Question: Please indicate a possible affordance area of bottle that can be used for holding
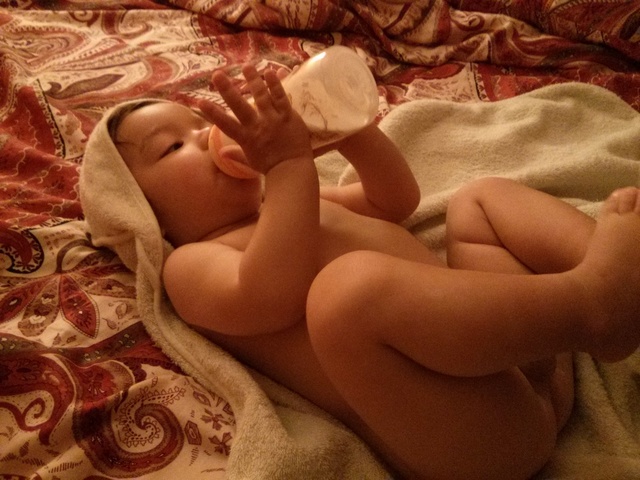
Answer: [201, 46, 381, 184]